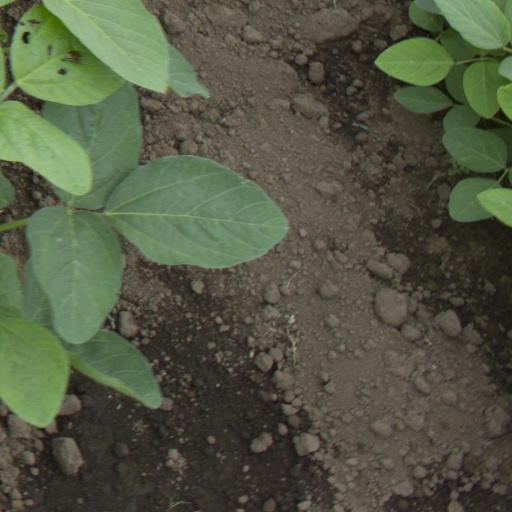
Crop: soybean